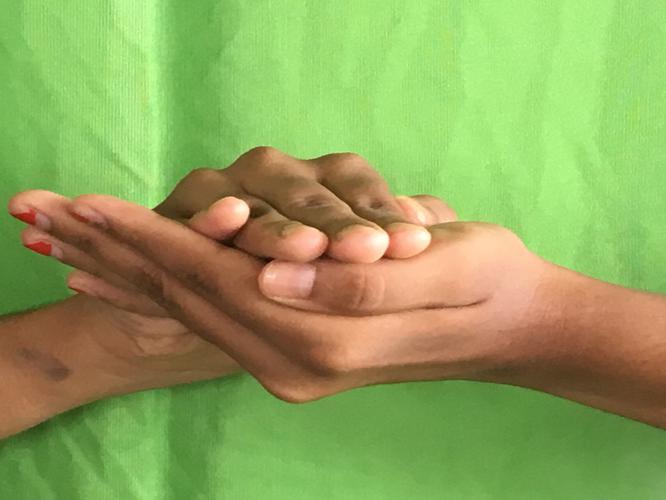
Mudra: Samputa
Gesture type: double_hand